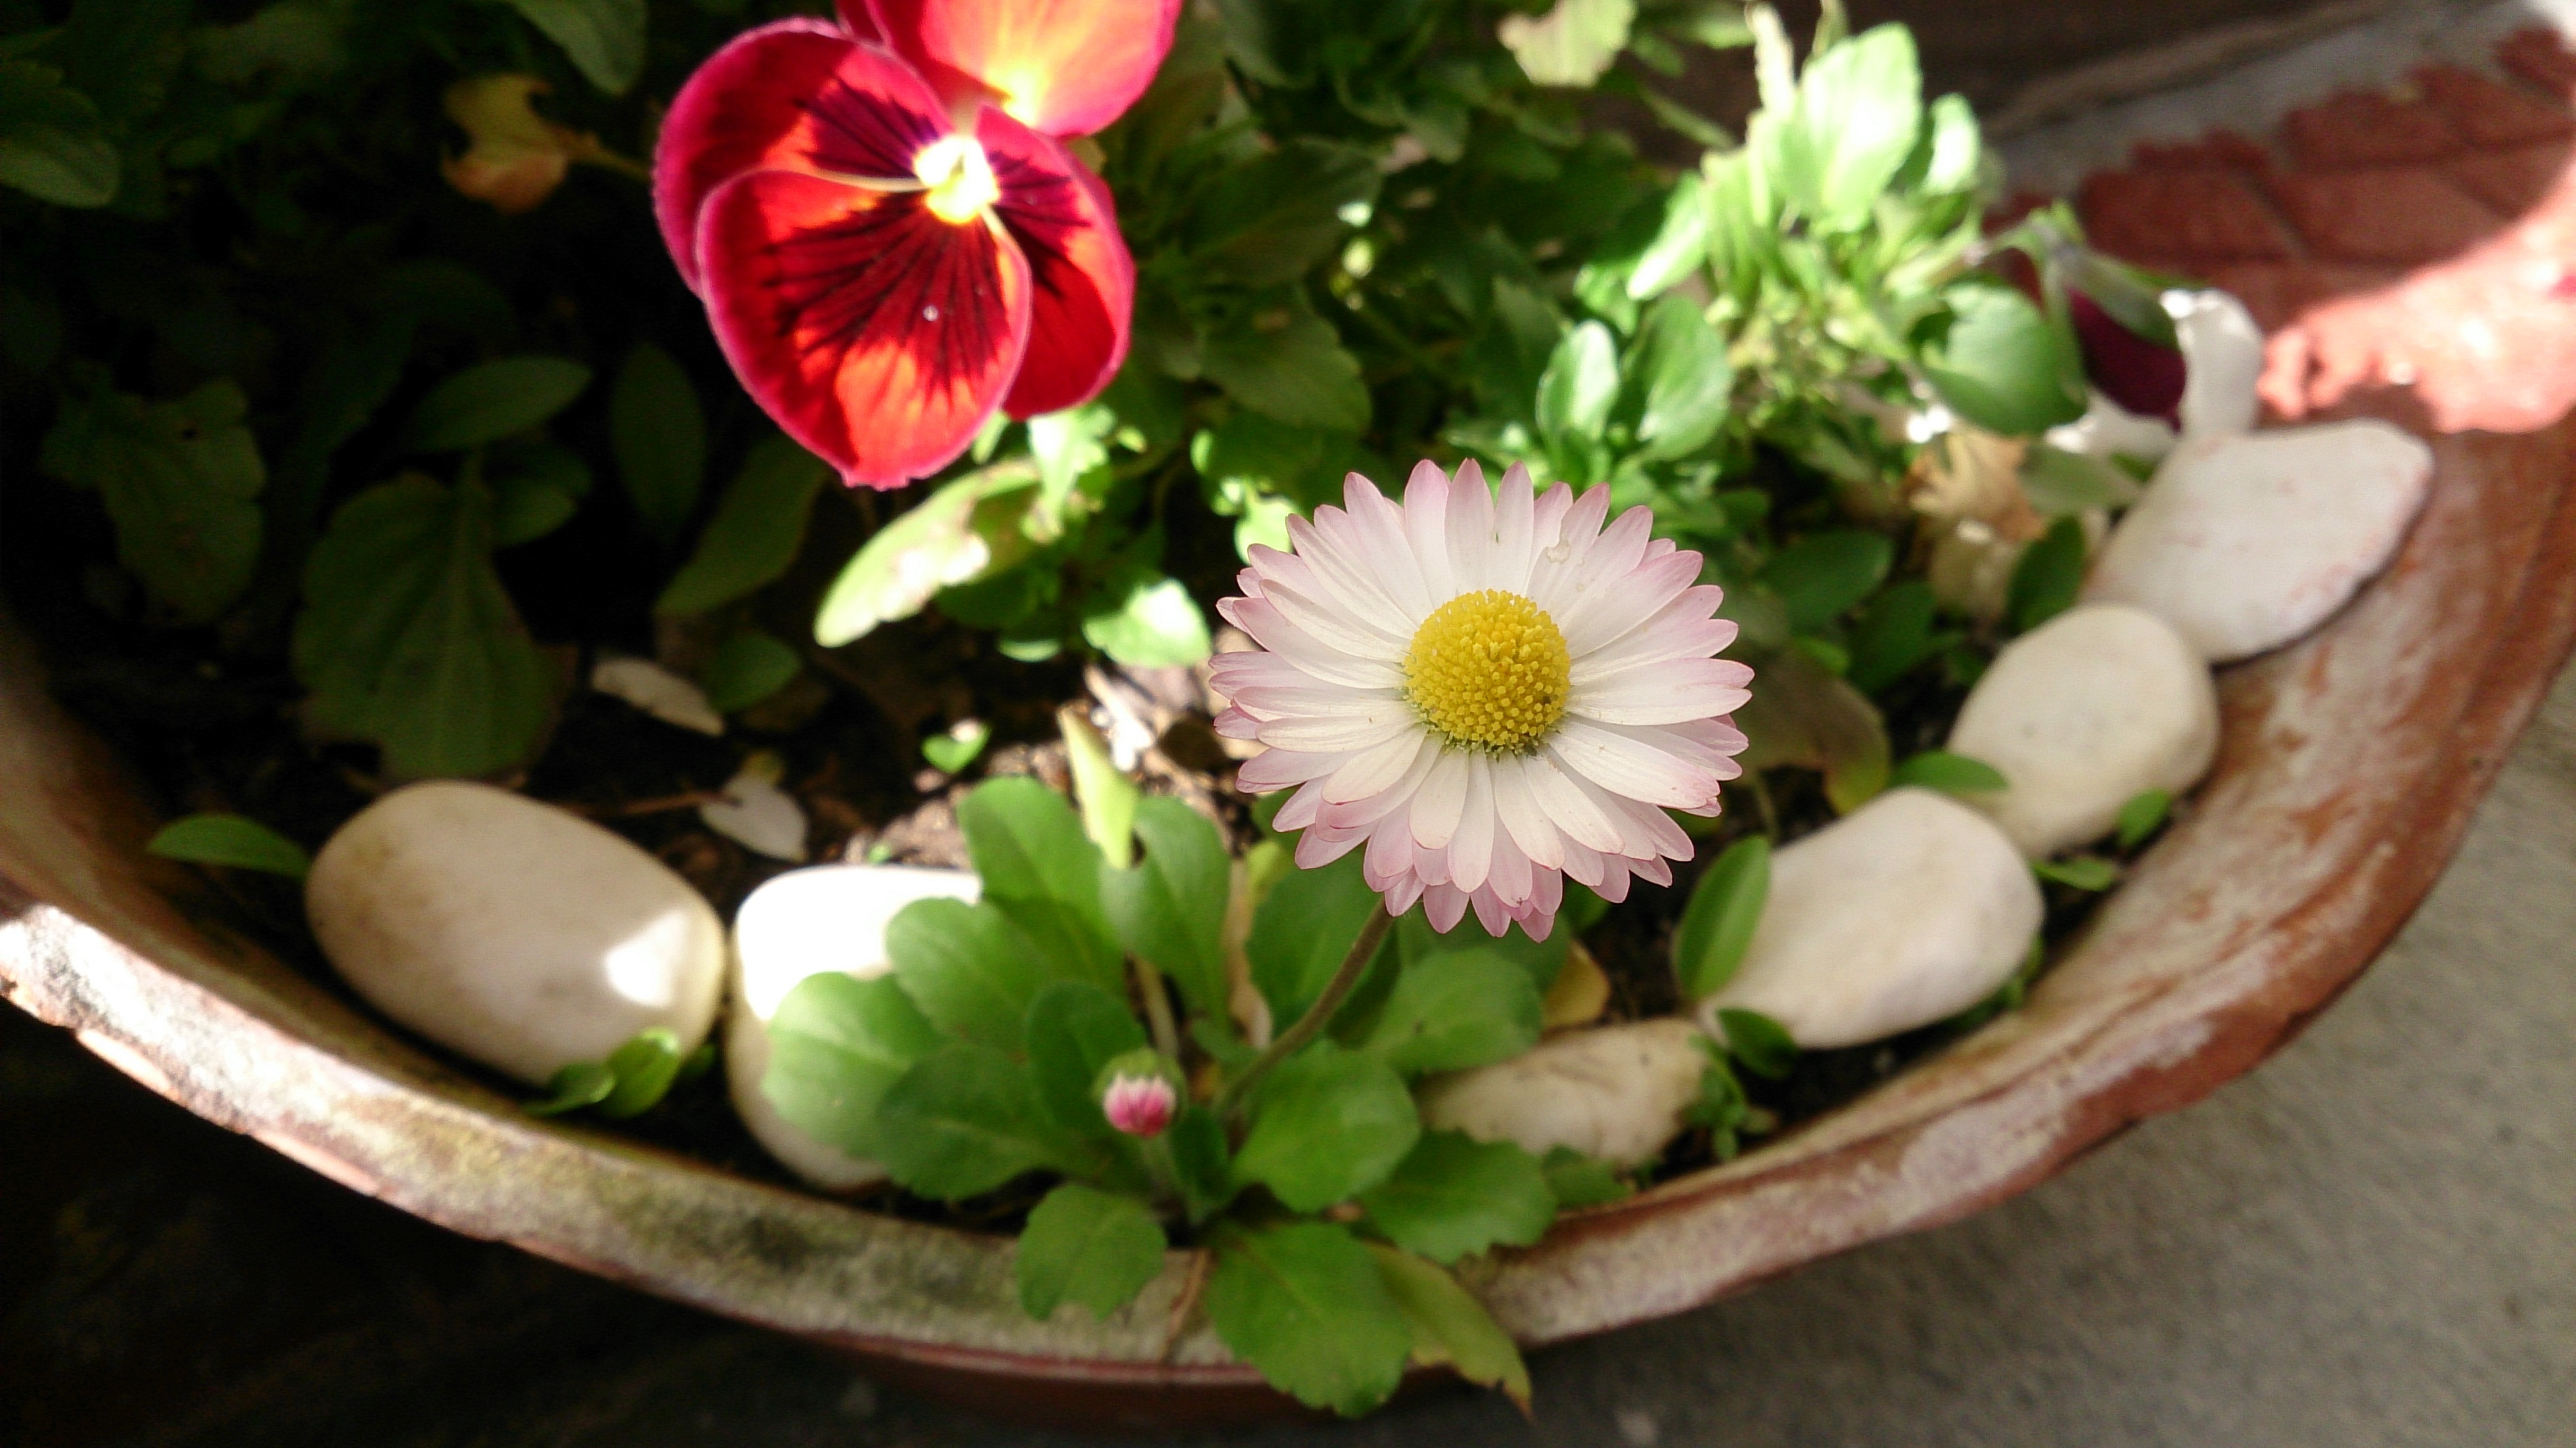
plant, flower, petal, flora, floristry, flowering plant, flower bouquet, floral design, land plant, flower arranging